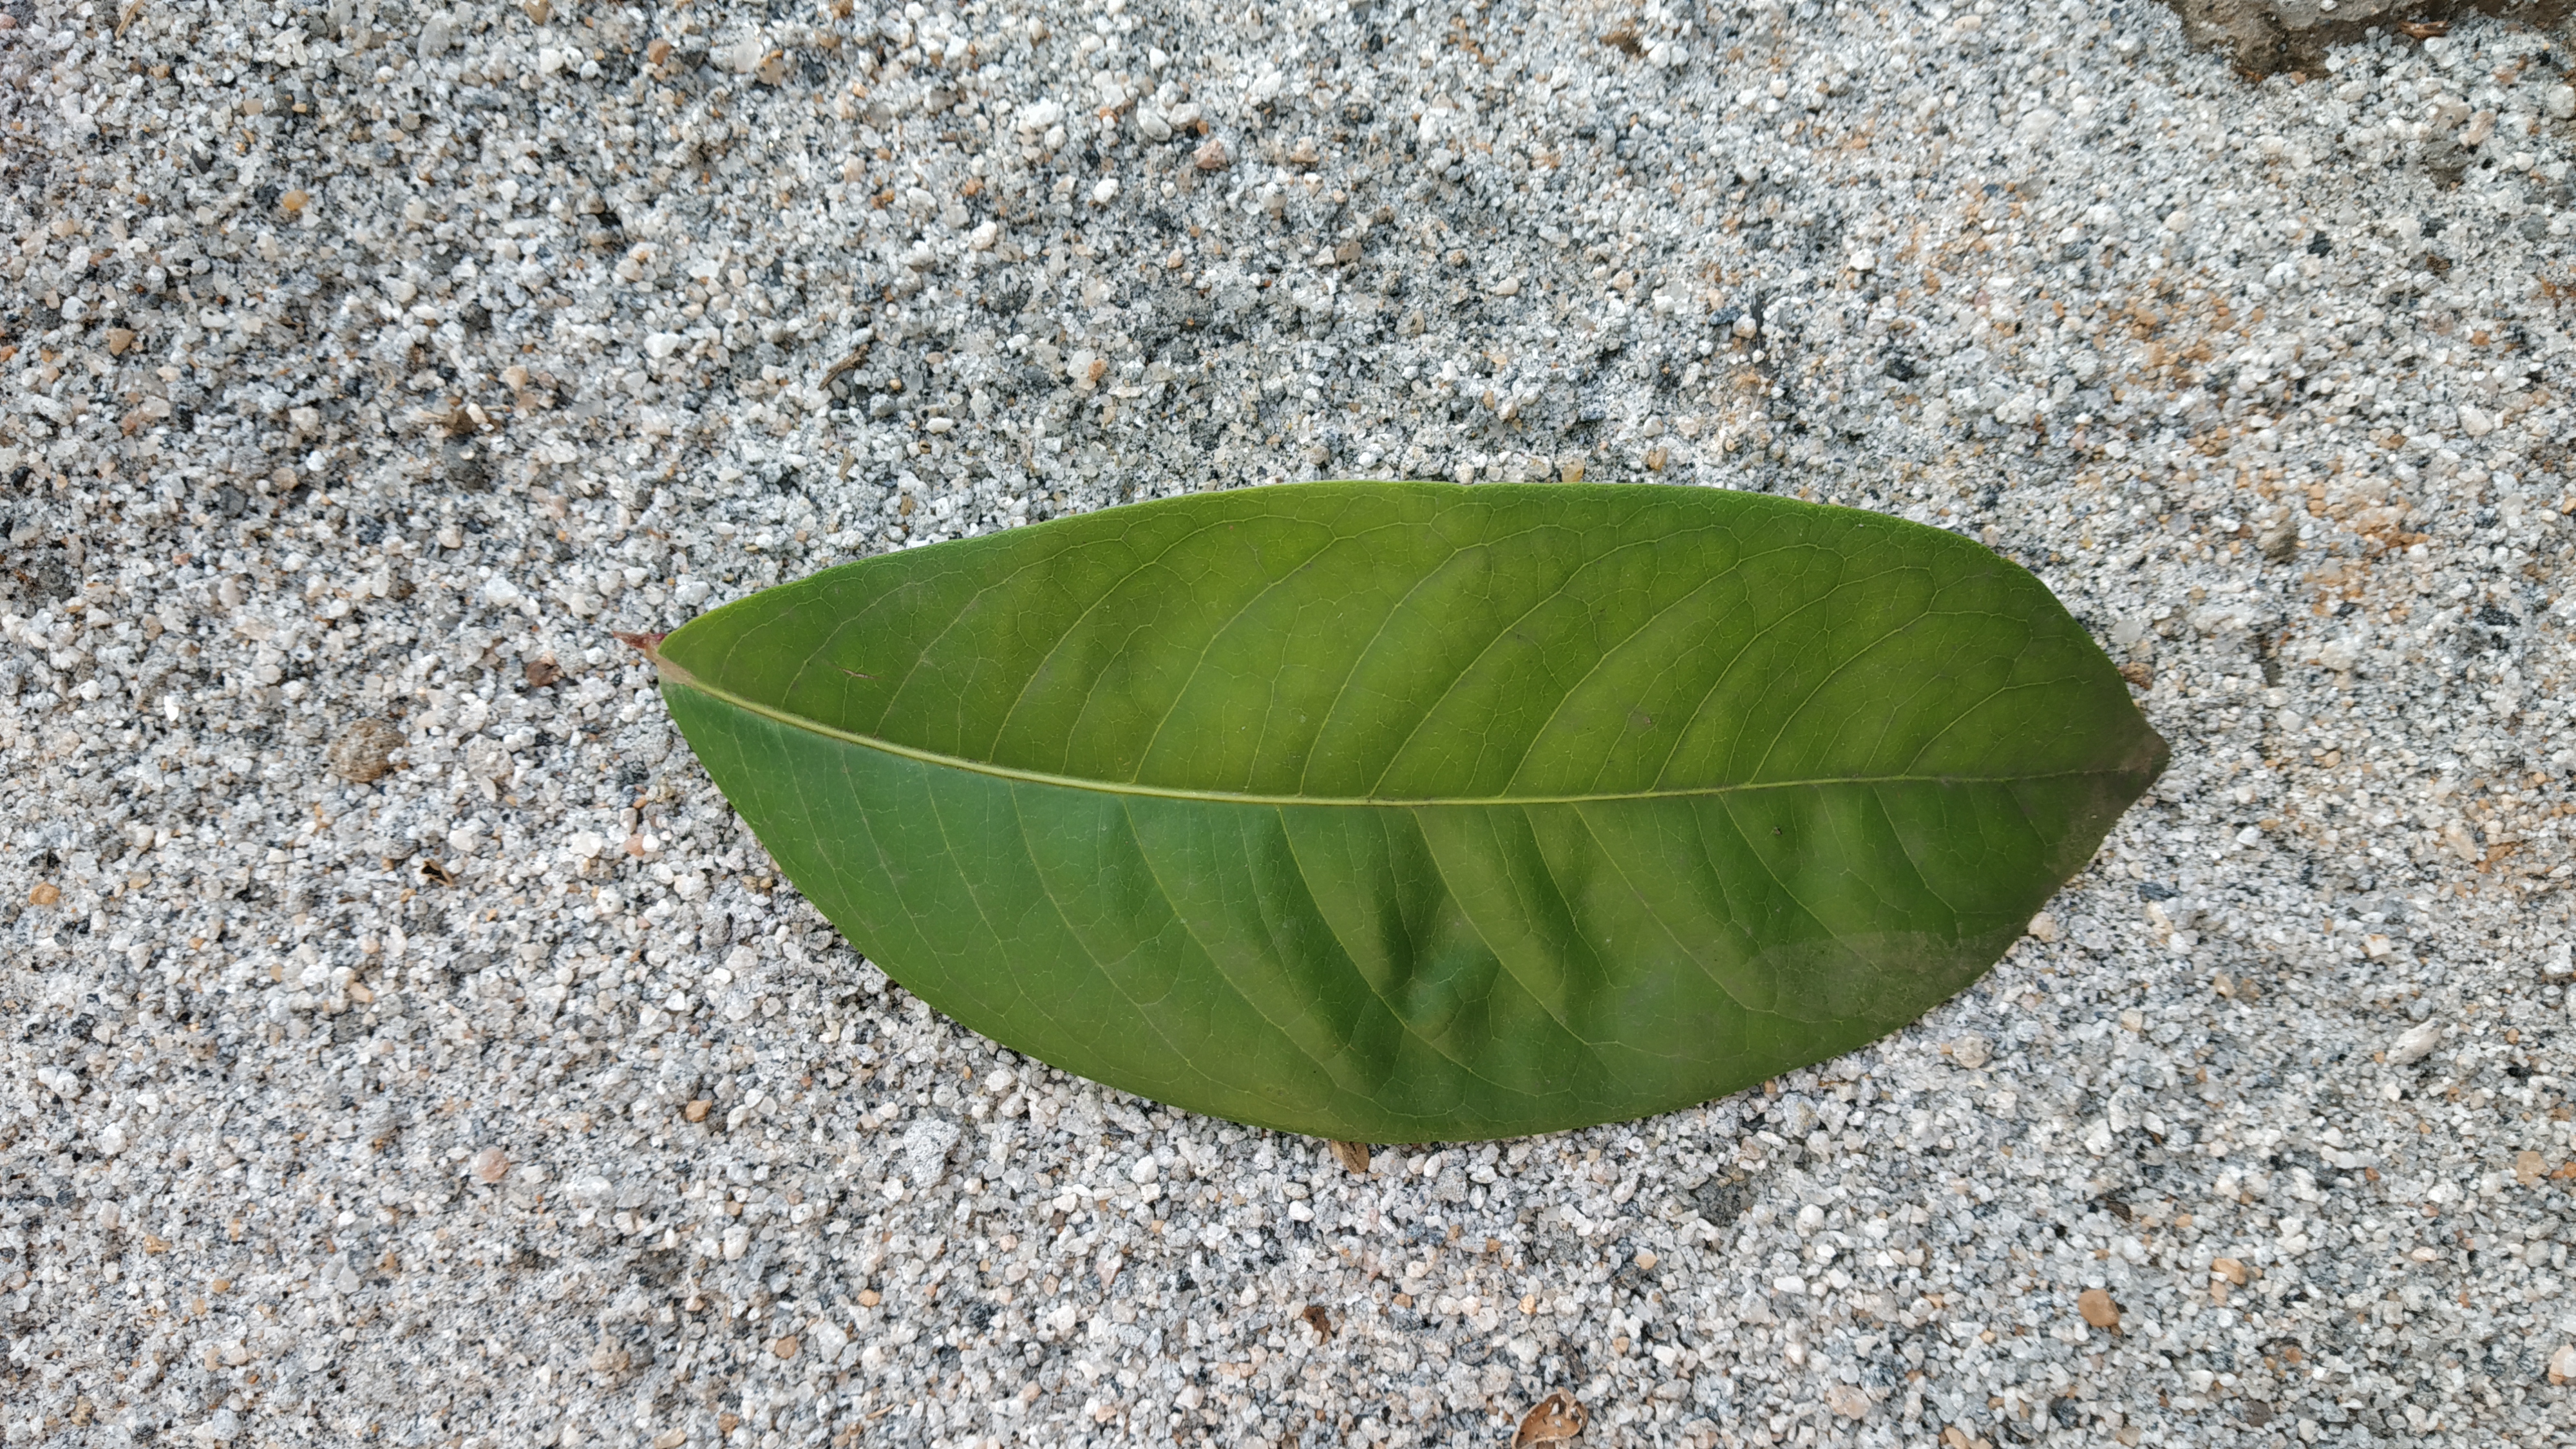
Plant: kepala